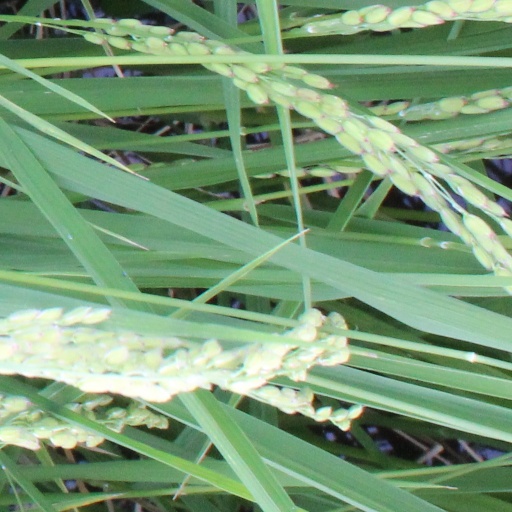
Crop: rice